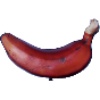
Label: red_banana